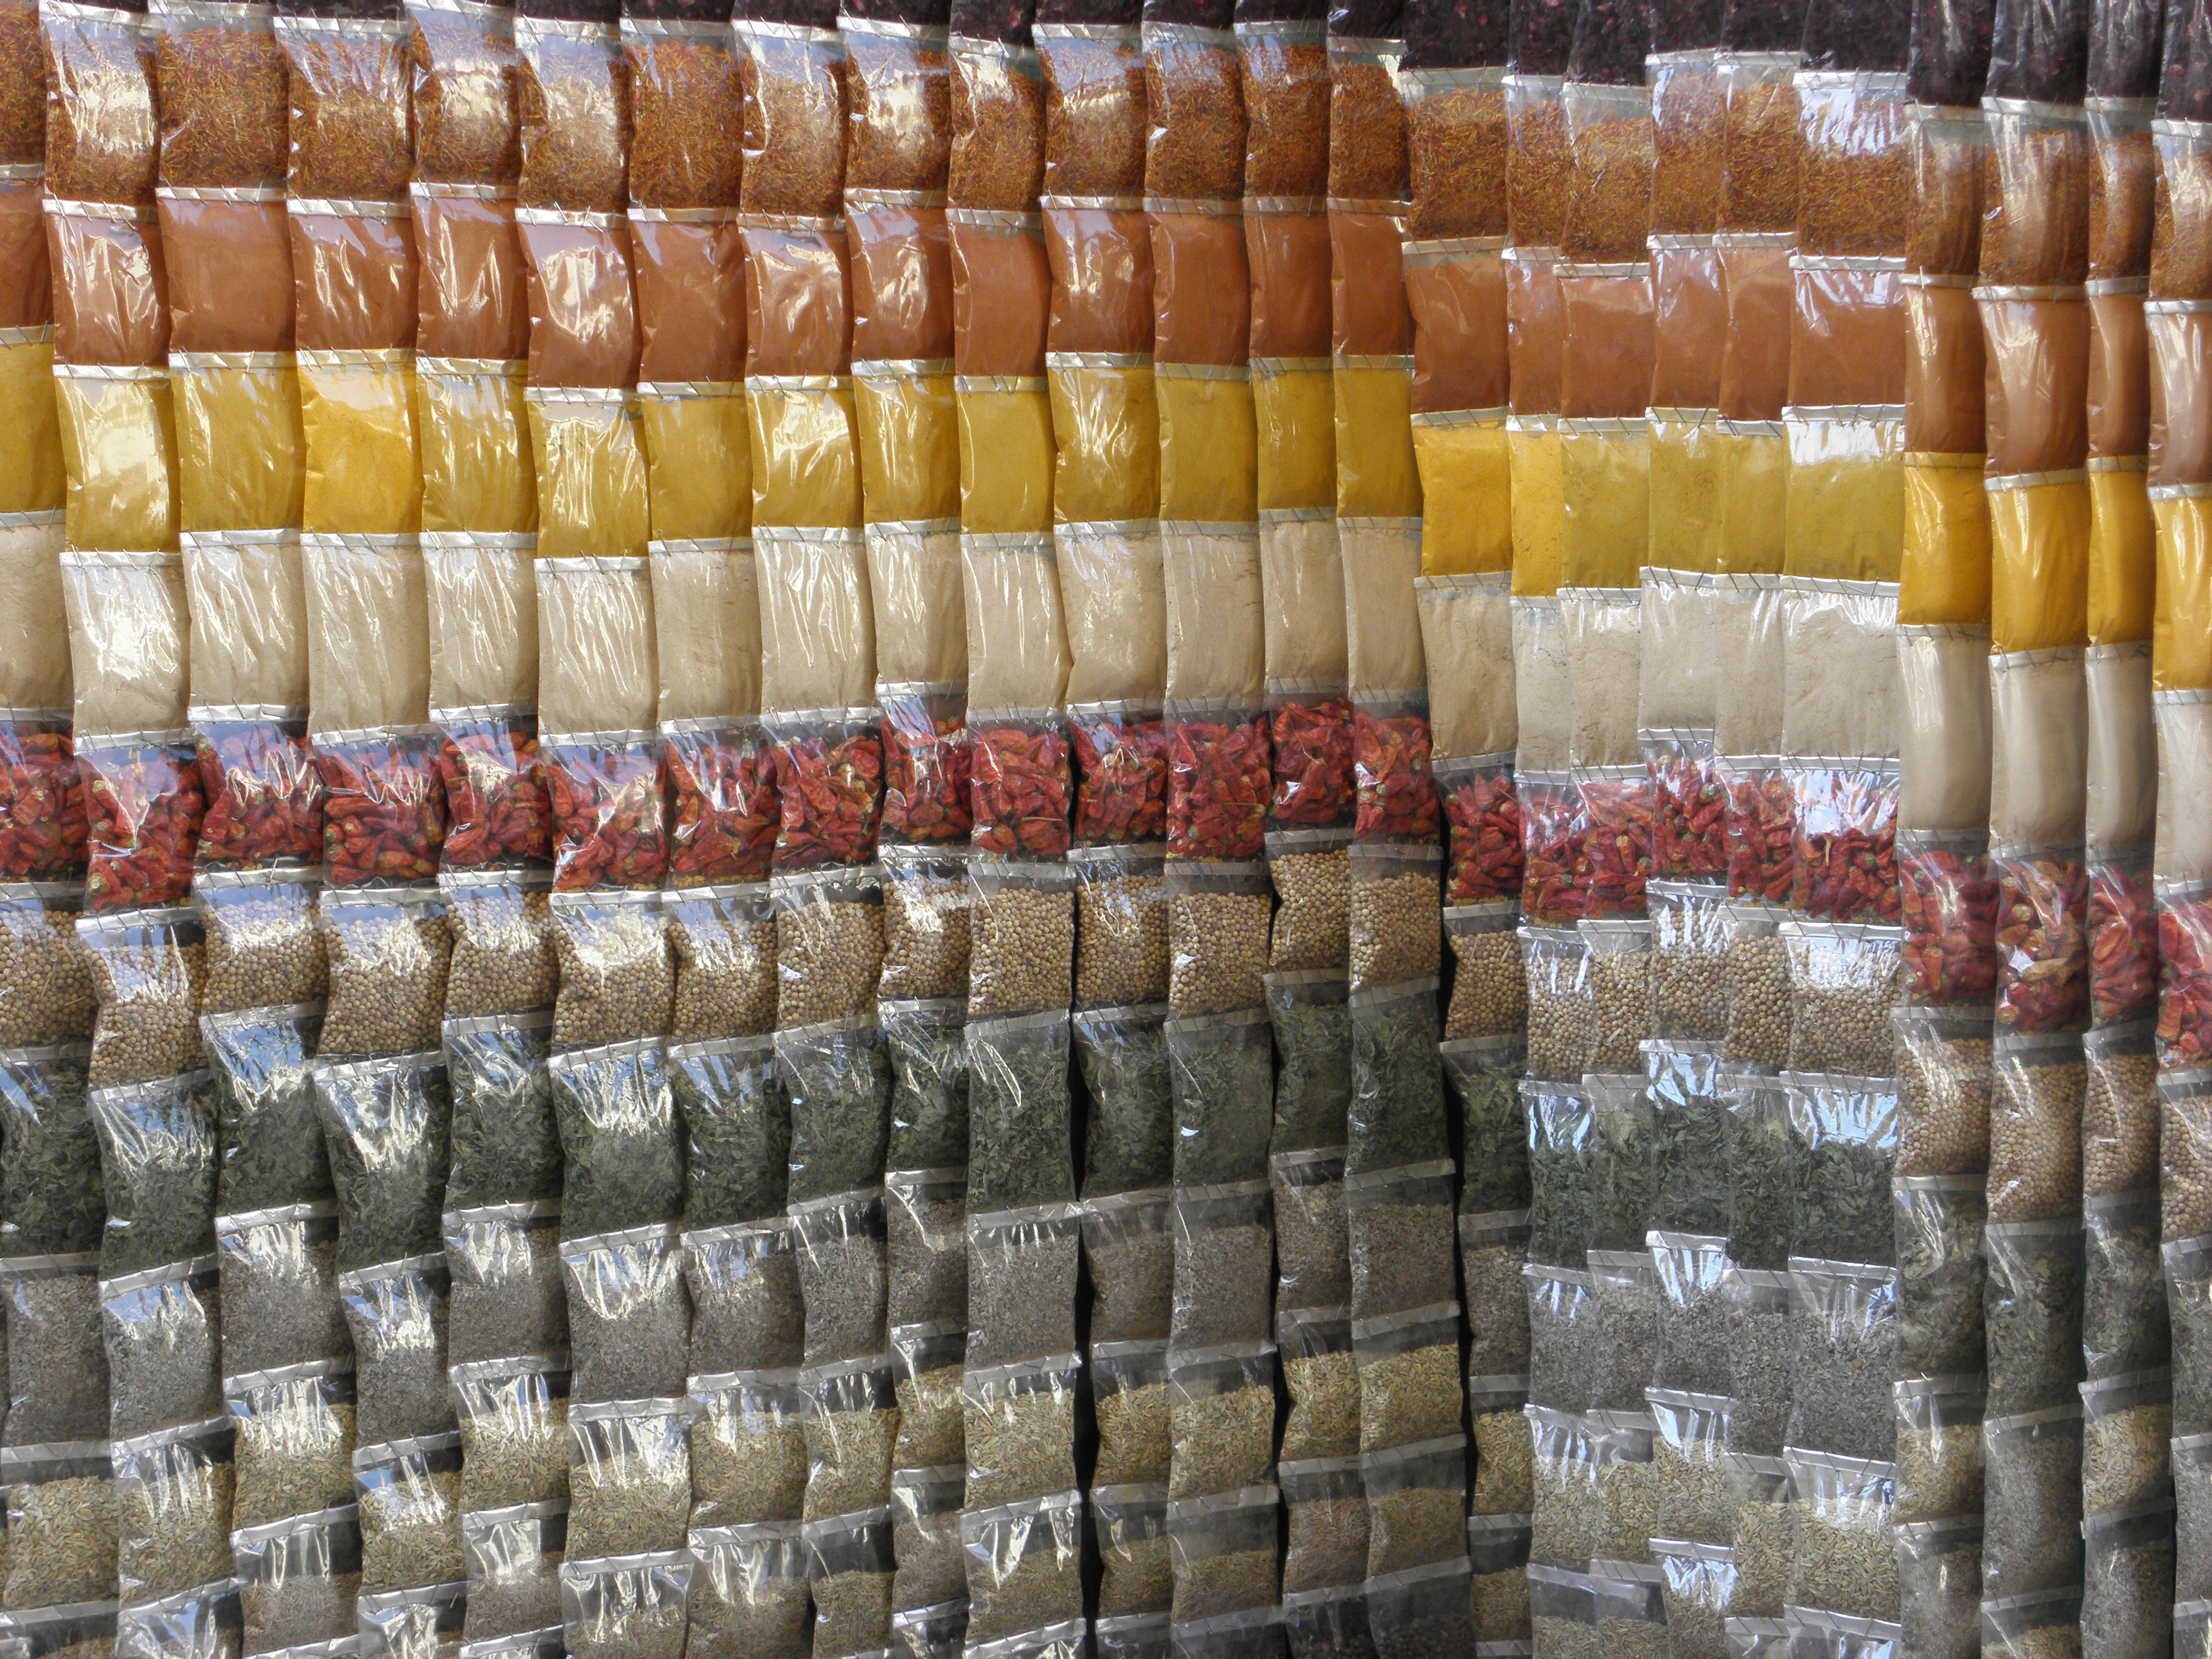
dish, food, crop, market, agriculture, egypt, colors, spices, flooring, small bags, plastic bags